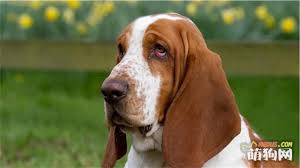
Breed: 241-n000100-basset